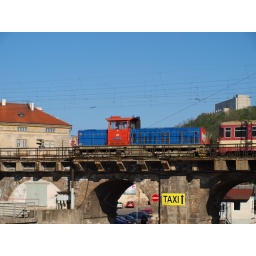
Just after leaving Masarykovo station, 714 215 crosses the viaduct beside the bus station, with a train for Kladno.